Sabazios Glacier

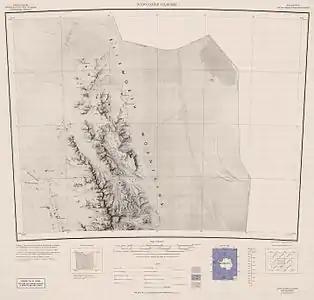
Map of northern Sentinel Range

Sabazios Glacier is the long and wide glacier on the east side of northern Sentinel Range in Ellsworth Mountains, Antarctica. It is situated south of Newcomer Glacier, west of Anchialus Glacier, north of Embree Glacier, and east of Zhenda Glacier and Skaklya Glacier. The glacier drains the east slopes of Mount Alf and Mount Sharp, and the north slopes of the side ridge that trends 9.15 km from Mount Dalrymple on the main crest of Sentinel Range east-northeast to Robinson Pass, flows northwards and joins Newcomer Glacier northwest of Mount Lanning in Sostra Heights.